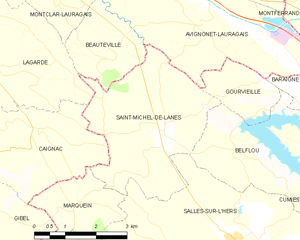
Carte des communes françaises: Saint-Michel-de-Lanès
Saint-Michel-de-Lanès est une commune française, située dans le département de l'Aude en région Occitanie.